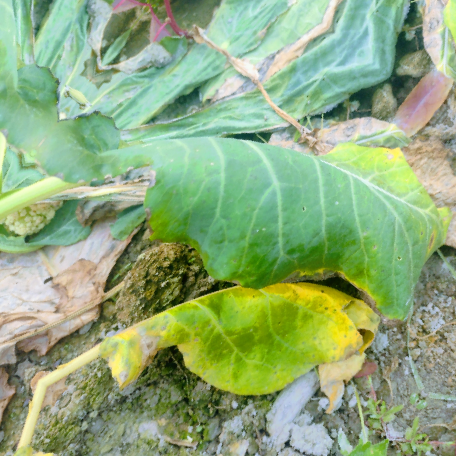
Label: Downy Mildew